Aas (film)

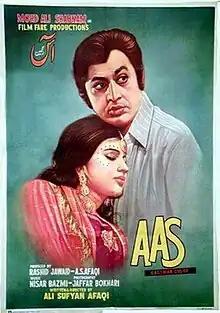

Aas is a 1973 Pakistani Urdu romantic drama film directed by Ali Sufiyan Afaqi. The lead cast included Shabnam, Muhammad Ali, Aqeel, Nanha, Saiqa, and Qavi. "Aas" won 8 Nigar Awards in different categories, including the best film of the year. The film was also exhibited at the "Tashkent International Film Festival" in the Soviet Union in 1987.